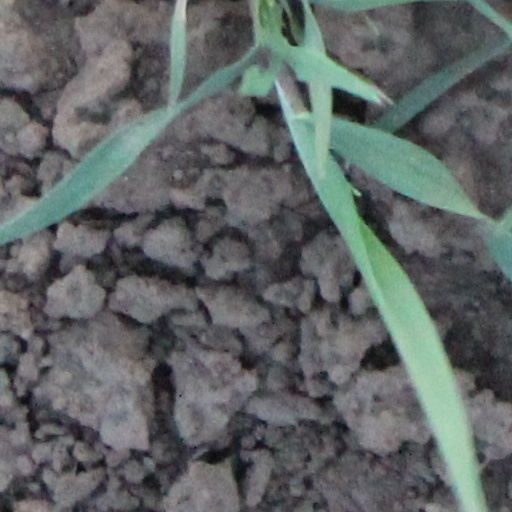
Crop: wheat